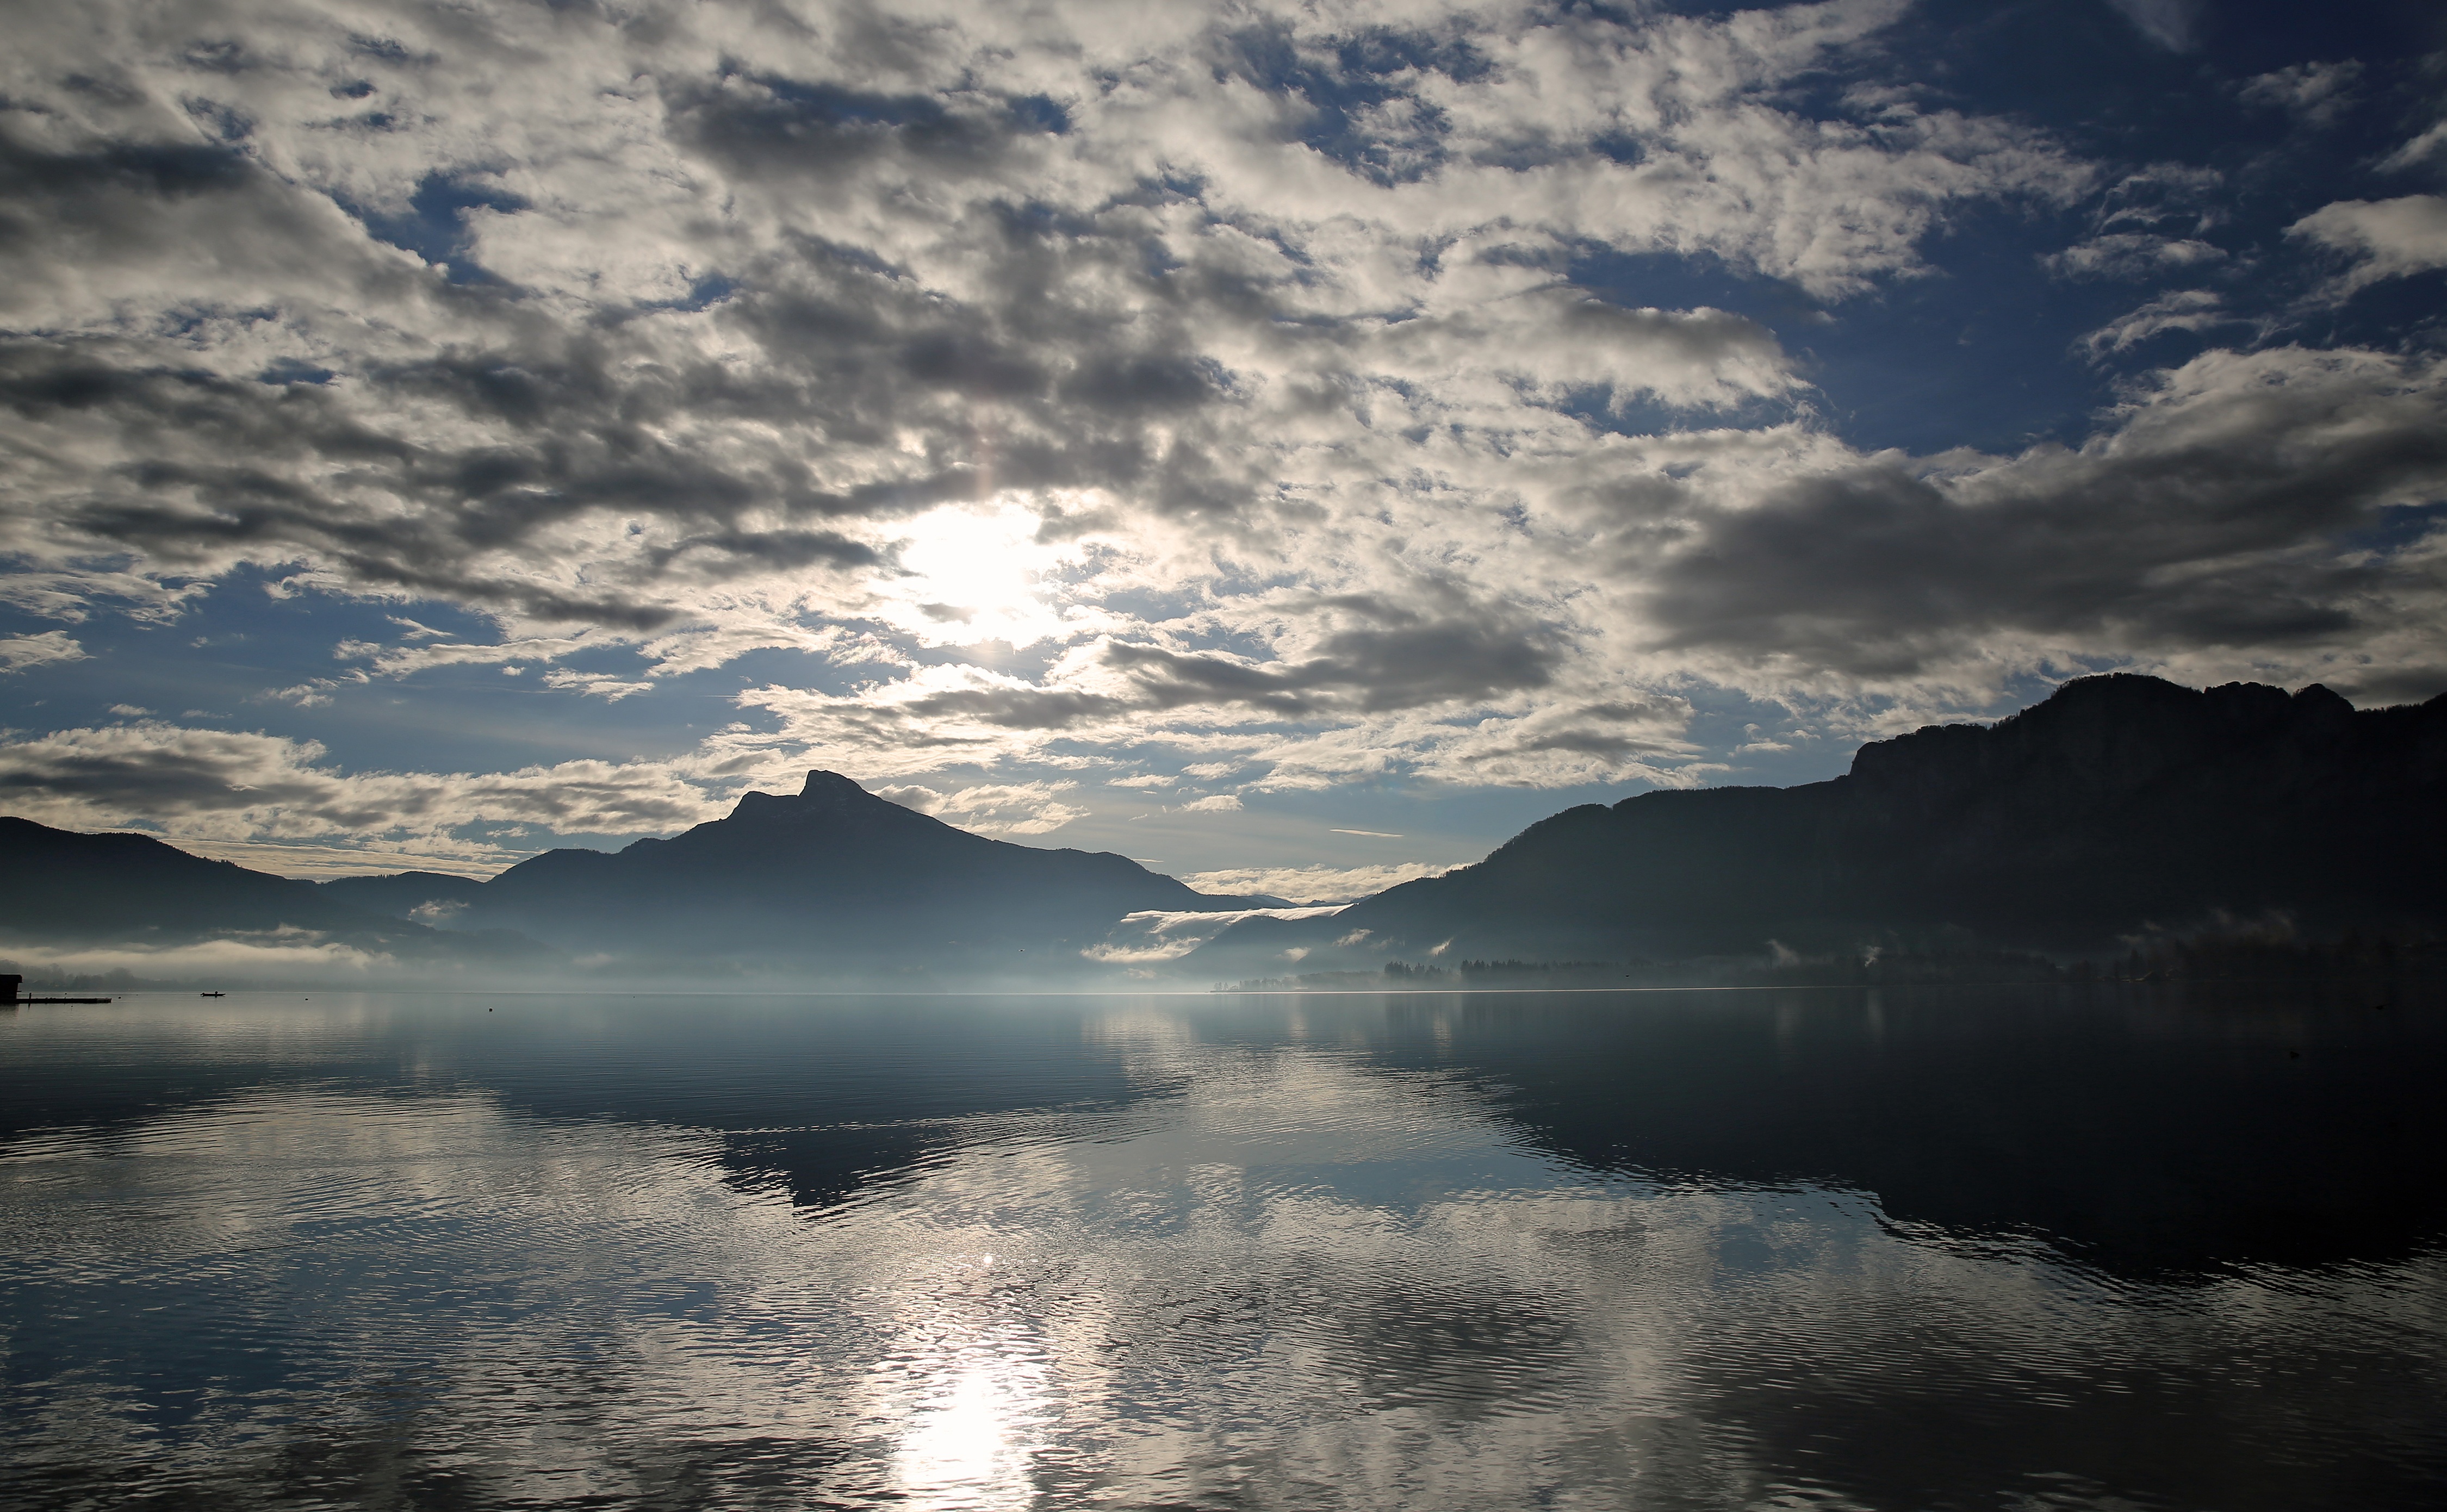
landscape, sea, coast, water, nature, ocean, horizon, mountain, cloud, sky, sun, sunrise, sunset, sunlight, morning, wave, lake, dawn, atmosphere, refraction, dusk, evening, reflection, natural, weather, romance, romantic, blue, spotlight, clouds, mood, loch, mirroring, atmospheric, evening sky, dark clouds, clouds form, distant view, covered sky, above the clouds, meteorological phenomenon, atmospheric phenomenon